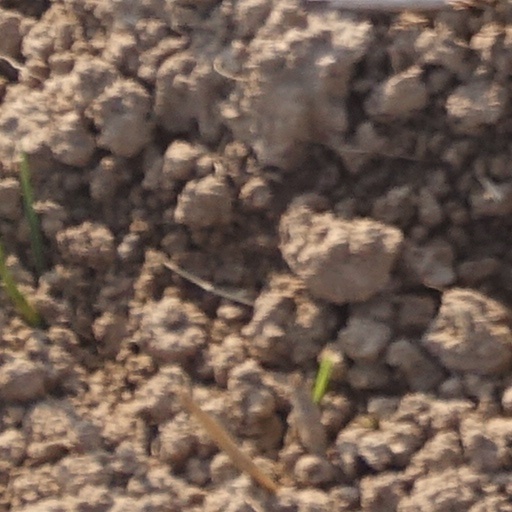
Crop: wheat